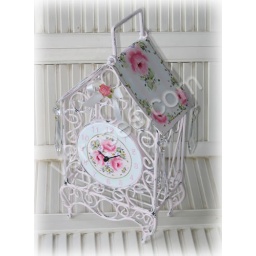
hp roses metal bird house cage desk clock by vsroses